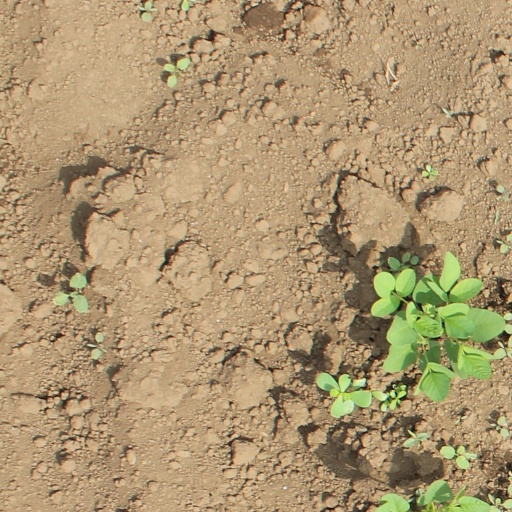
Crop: soybean